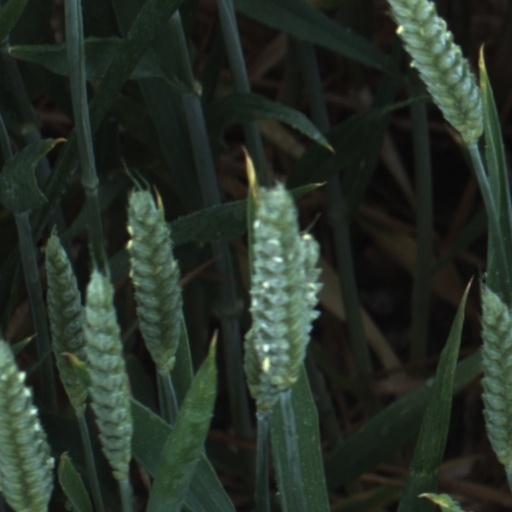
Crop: wheat